Pier 21

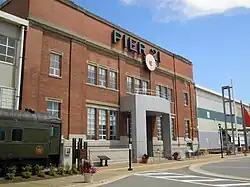
Main building

Following the war brides, several major waves of immigrants arrived at Pier 21 beginning with the Displaced Person refugees from across Europe, including many Holocaust survivors. These refugees were followed by large numbers of post war economic immigrants from several European countries such as Britain, Italy, Germany and the Netherlands.